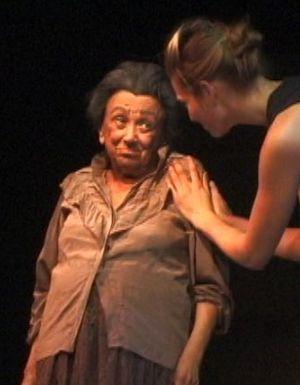
Le Living Theatre est une troupe de théâtre expérimental libertaire créée en 1947 à New York par Judith Malina et Julian Beck.
Judith Malina, née le 4 juin 1926 à Kiel, en Allemagne, et morte le 10 avril 2015 à Englewood dans le New Jersey, est une écrivaine américaine, auteure de pièces de théâtre d'inspiration anarchiste, metteur en scène, actrice de théâtre et de cinéma, directrice de compagnie théâtrale, et la fondatrice avec Julian Beck du Living Theatre en 1947.